Benslie

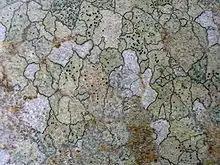

The British Telecom 2006/7 'Phone Book' has Benslie with the spelling 'Bensley' and even Bensley Cottage "[sic]" is recorded as being in Montgreenan.